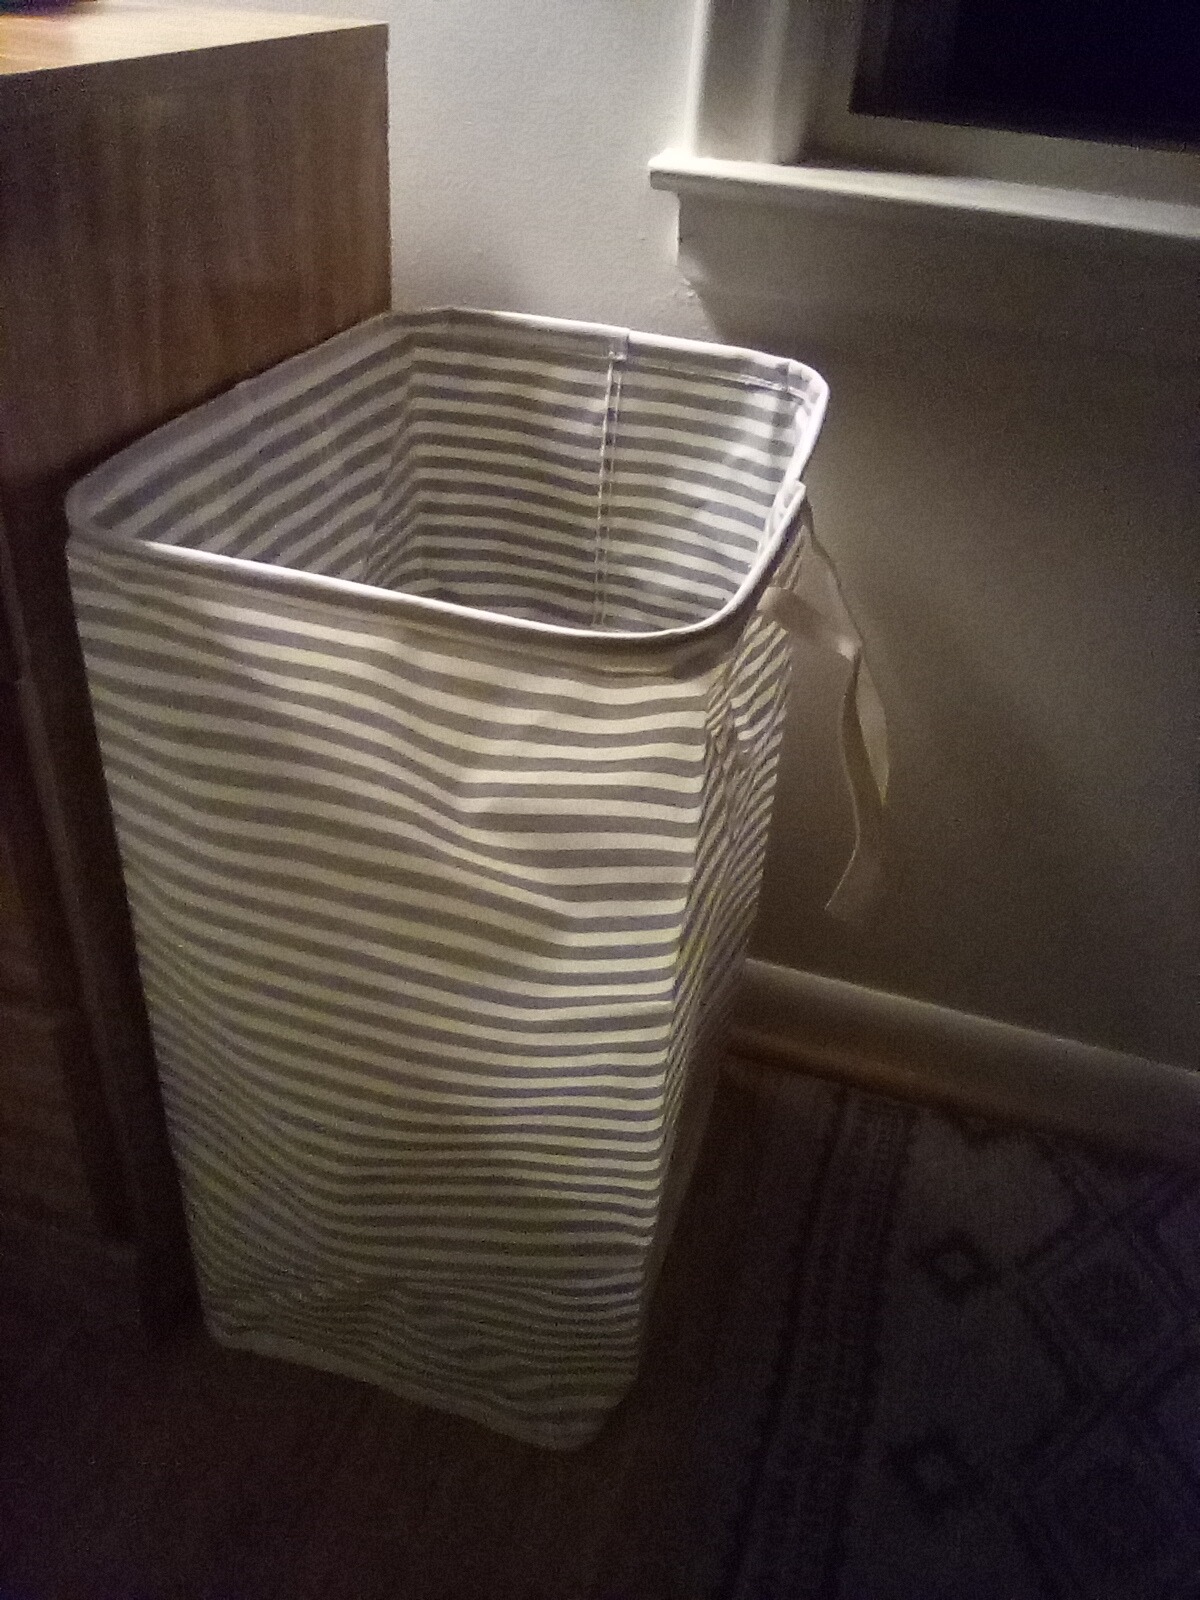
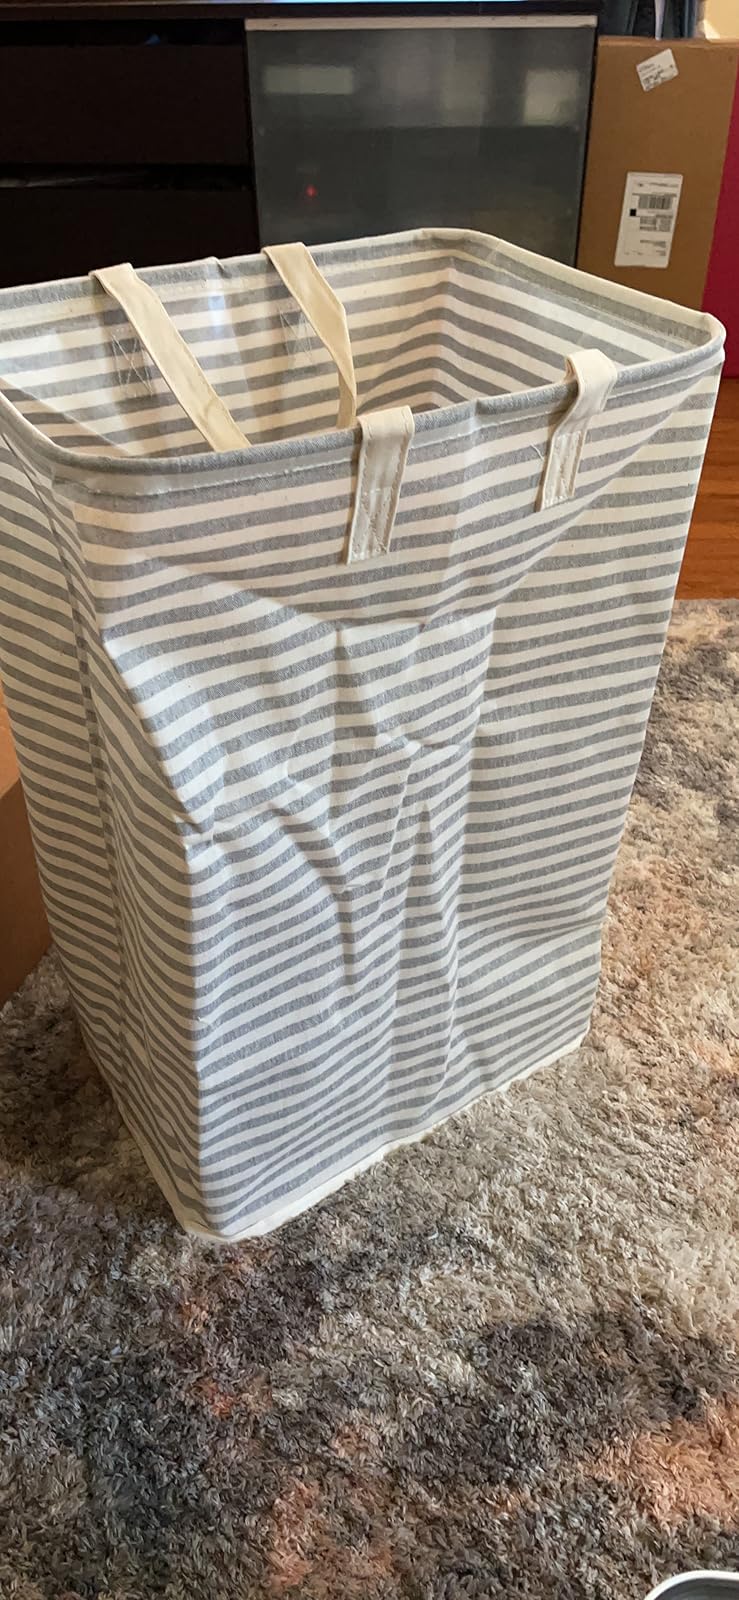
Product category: items_hamper
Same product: yes